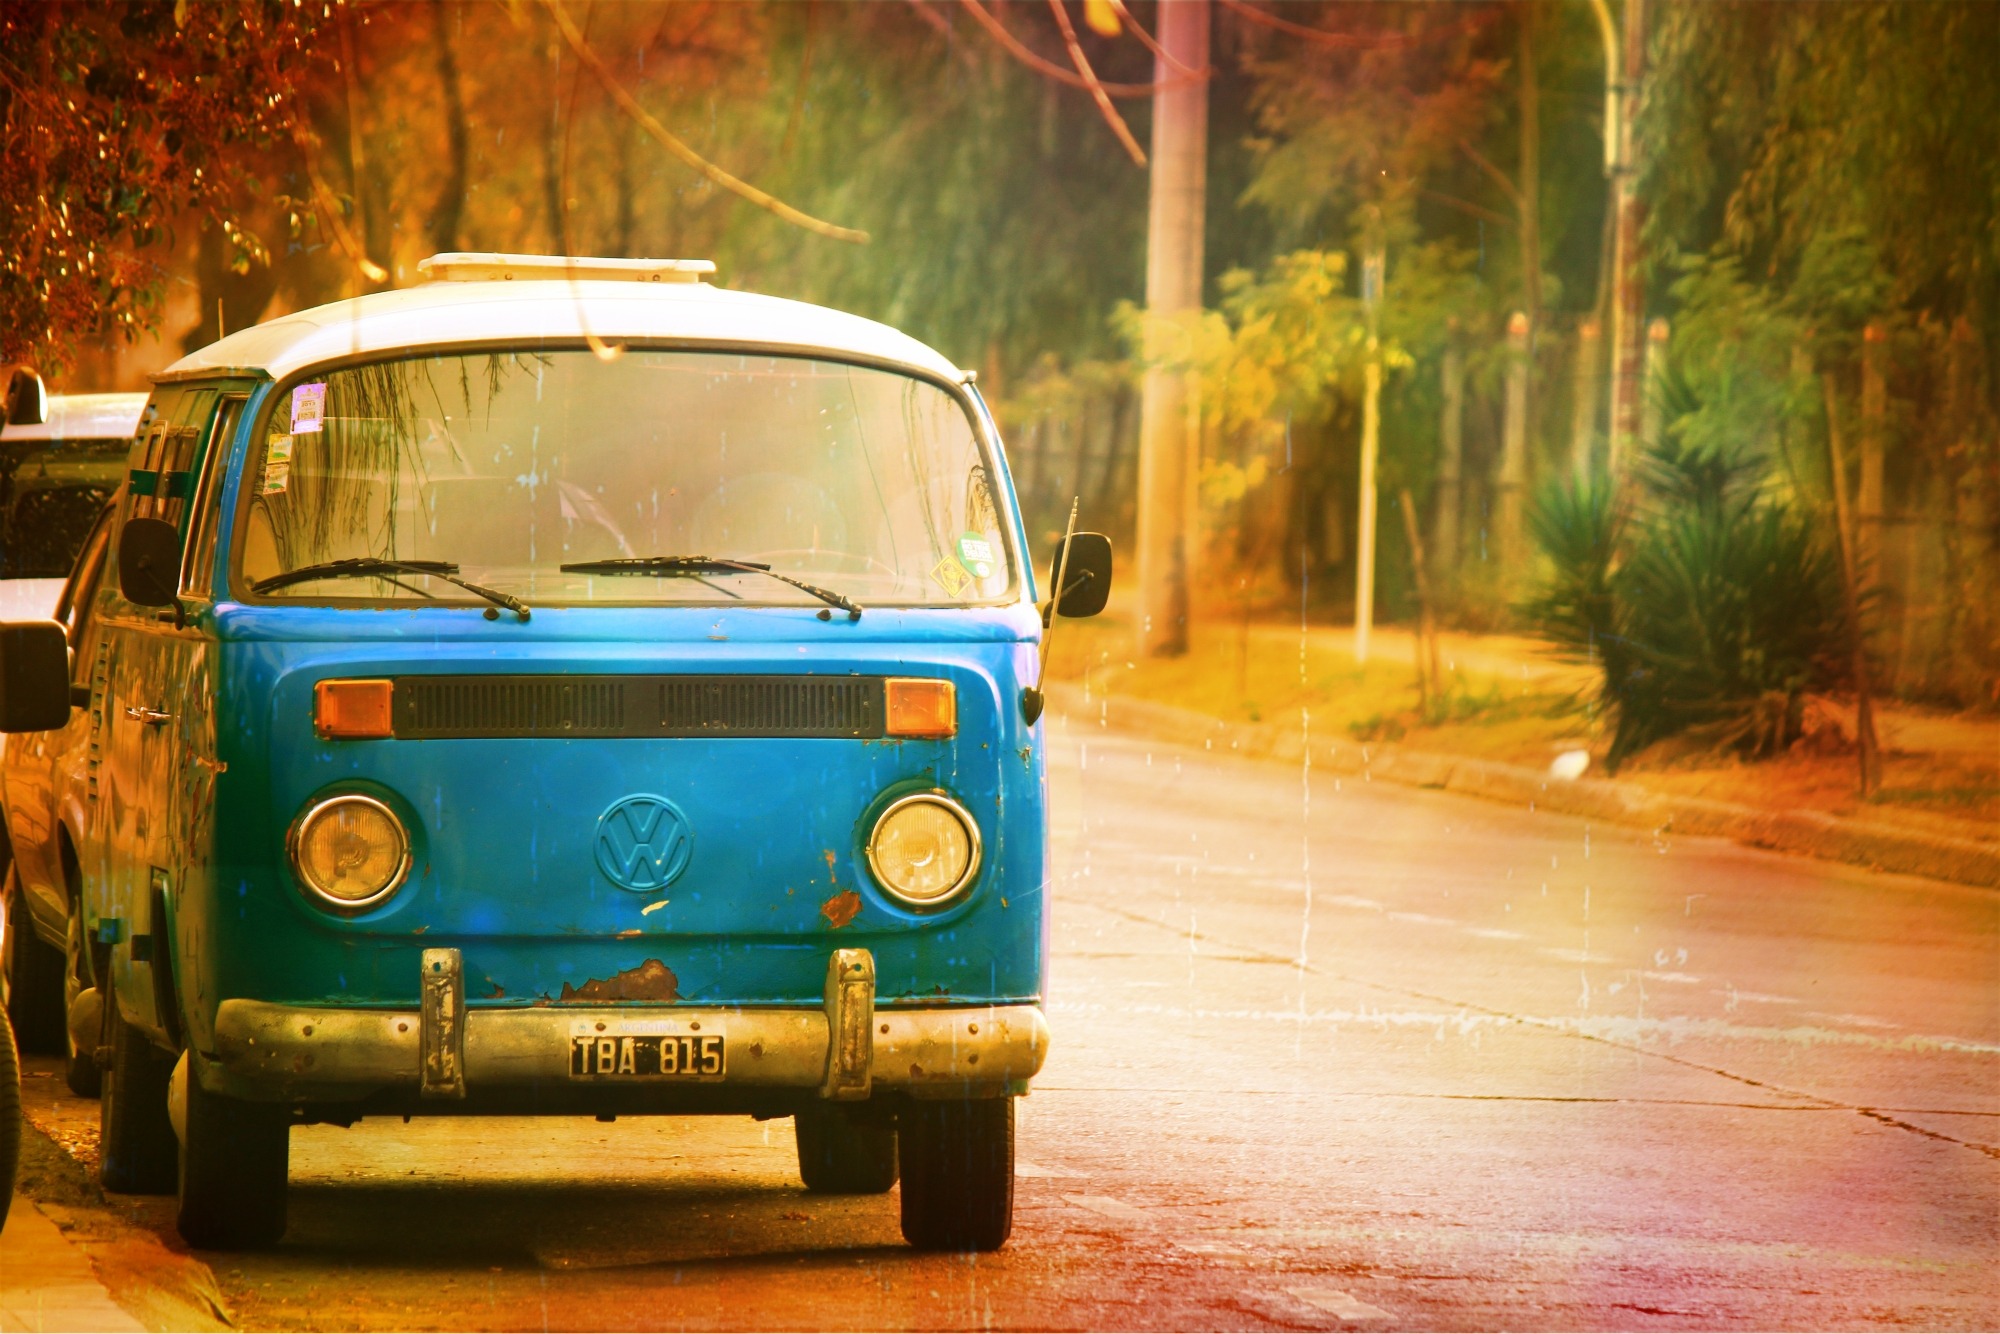
car, automobile, van, old, transport, truck, vehicle, auto, automotive, classic, city car, vintage automobiles, land vehicle, automobile make